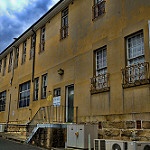
Label: buildings